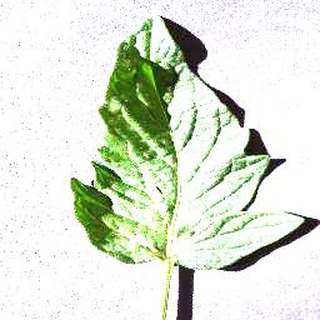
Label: healthy_tomato